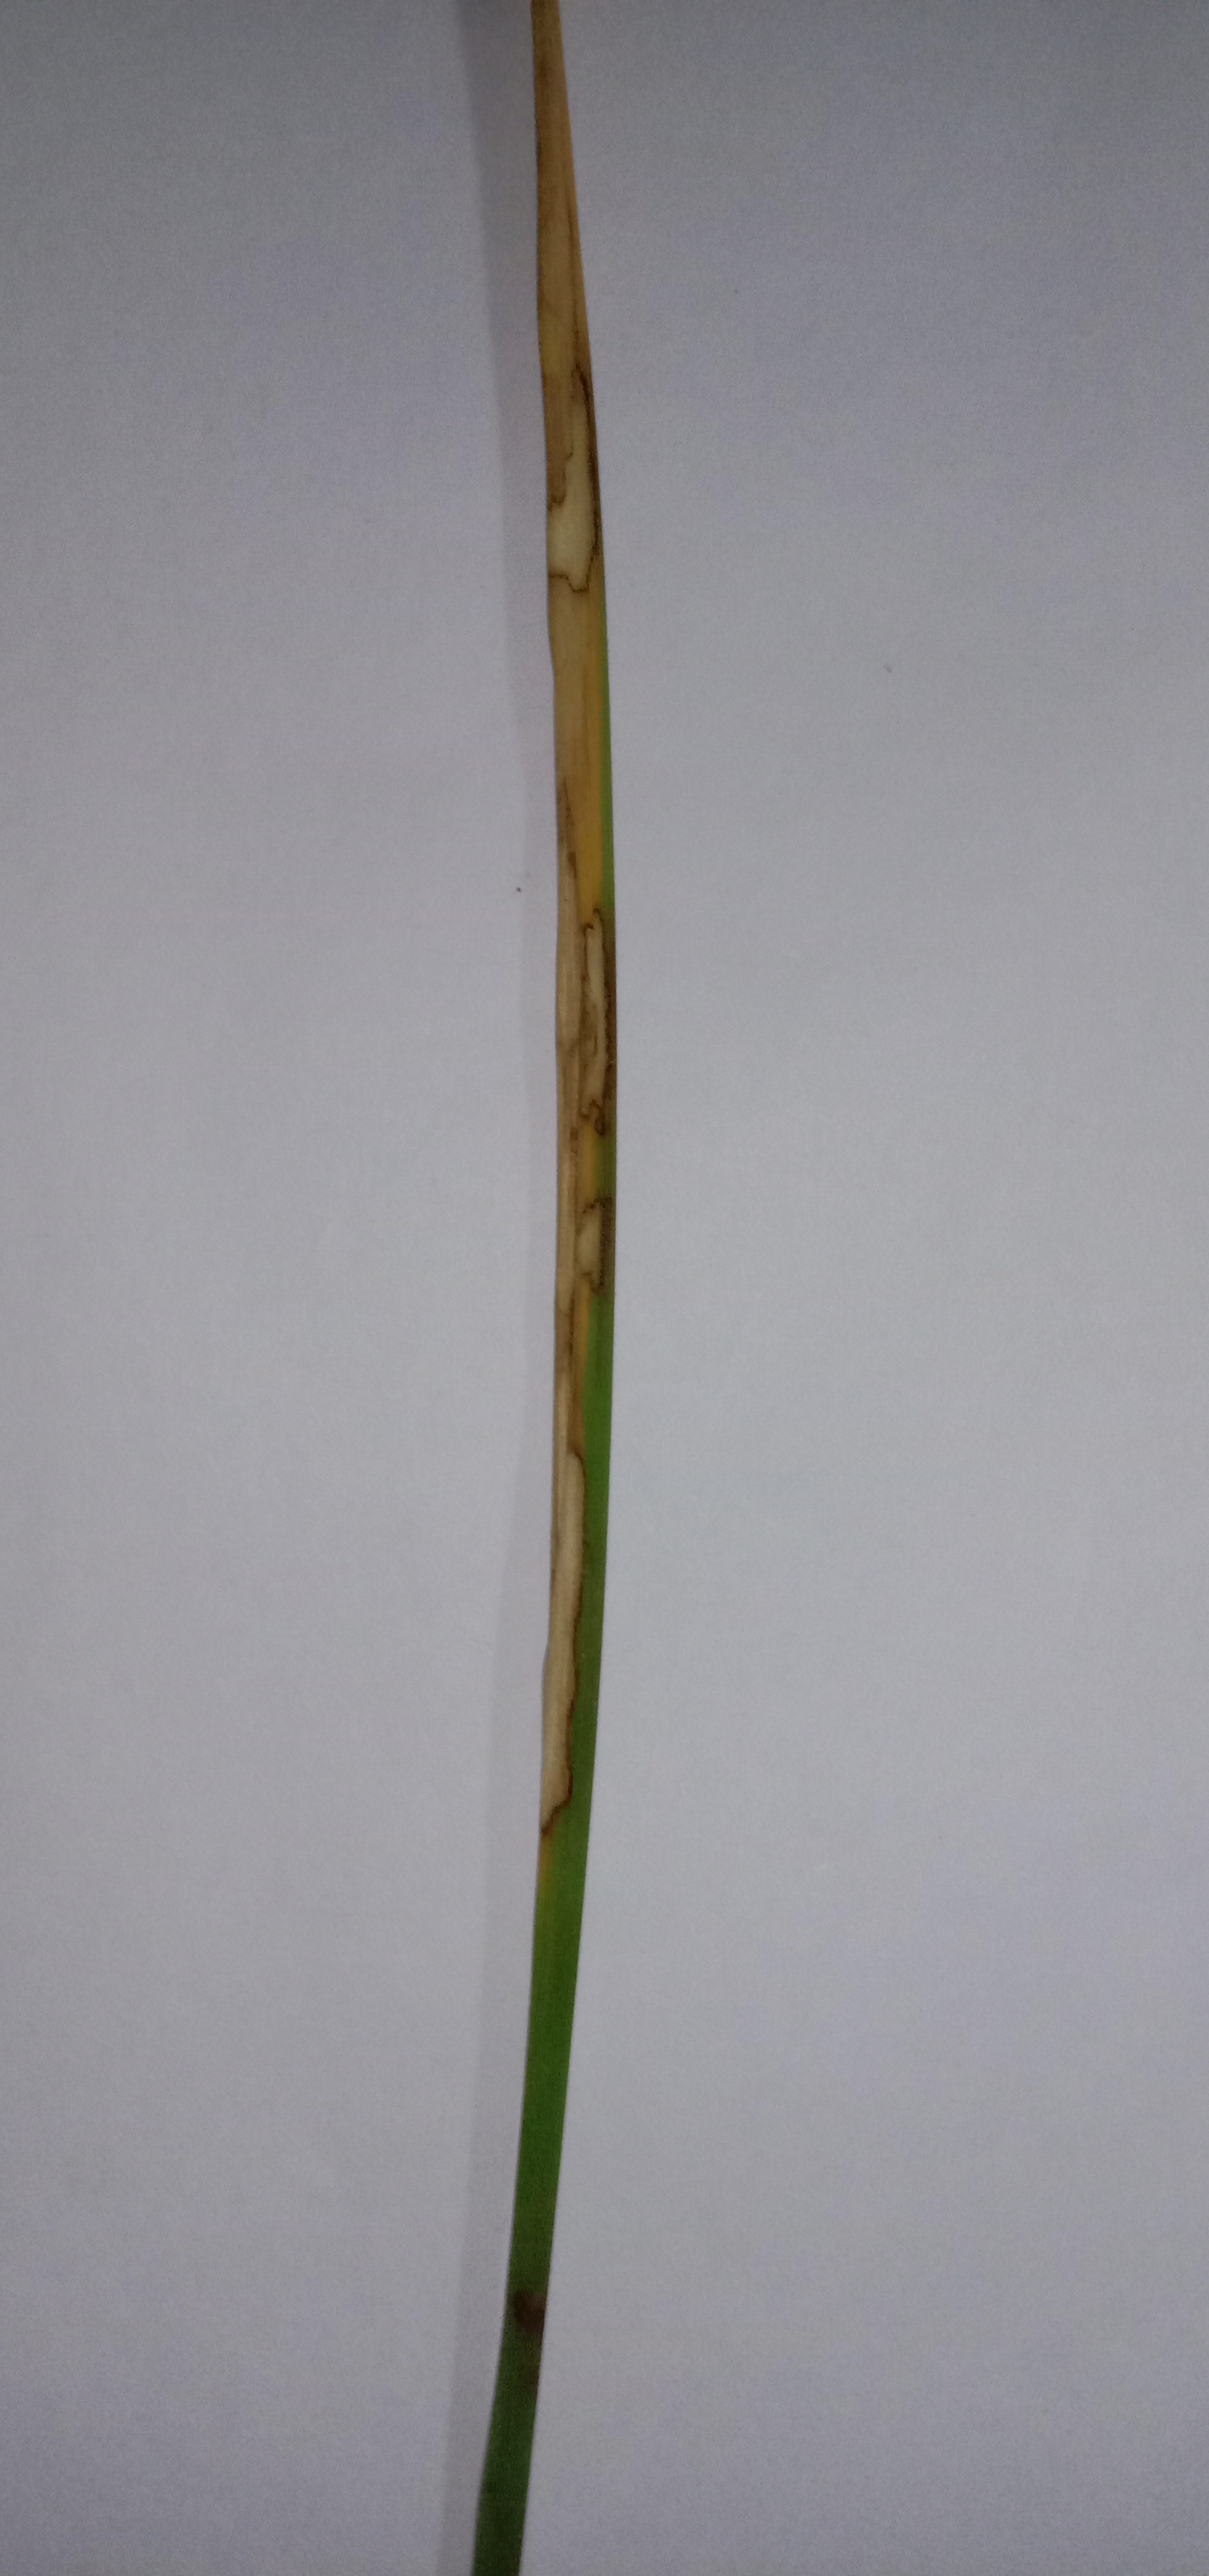
Label: Rice___Brown_Spot